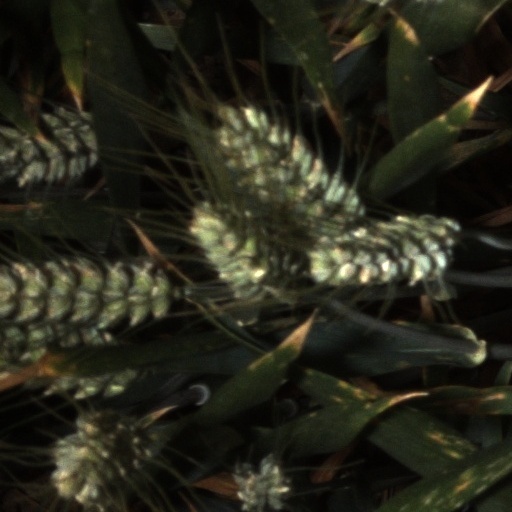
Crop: wheat